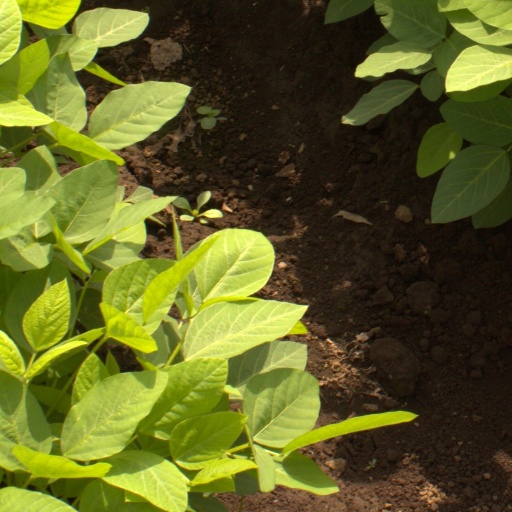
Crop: soybean